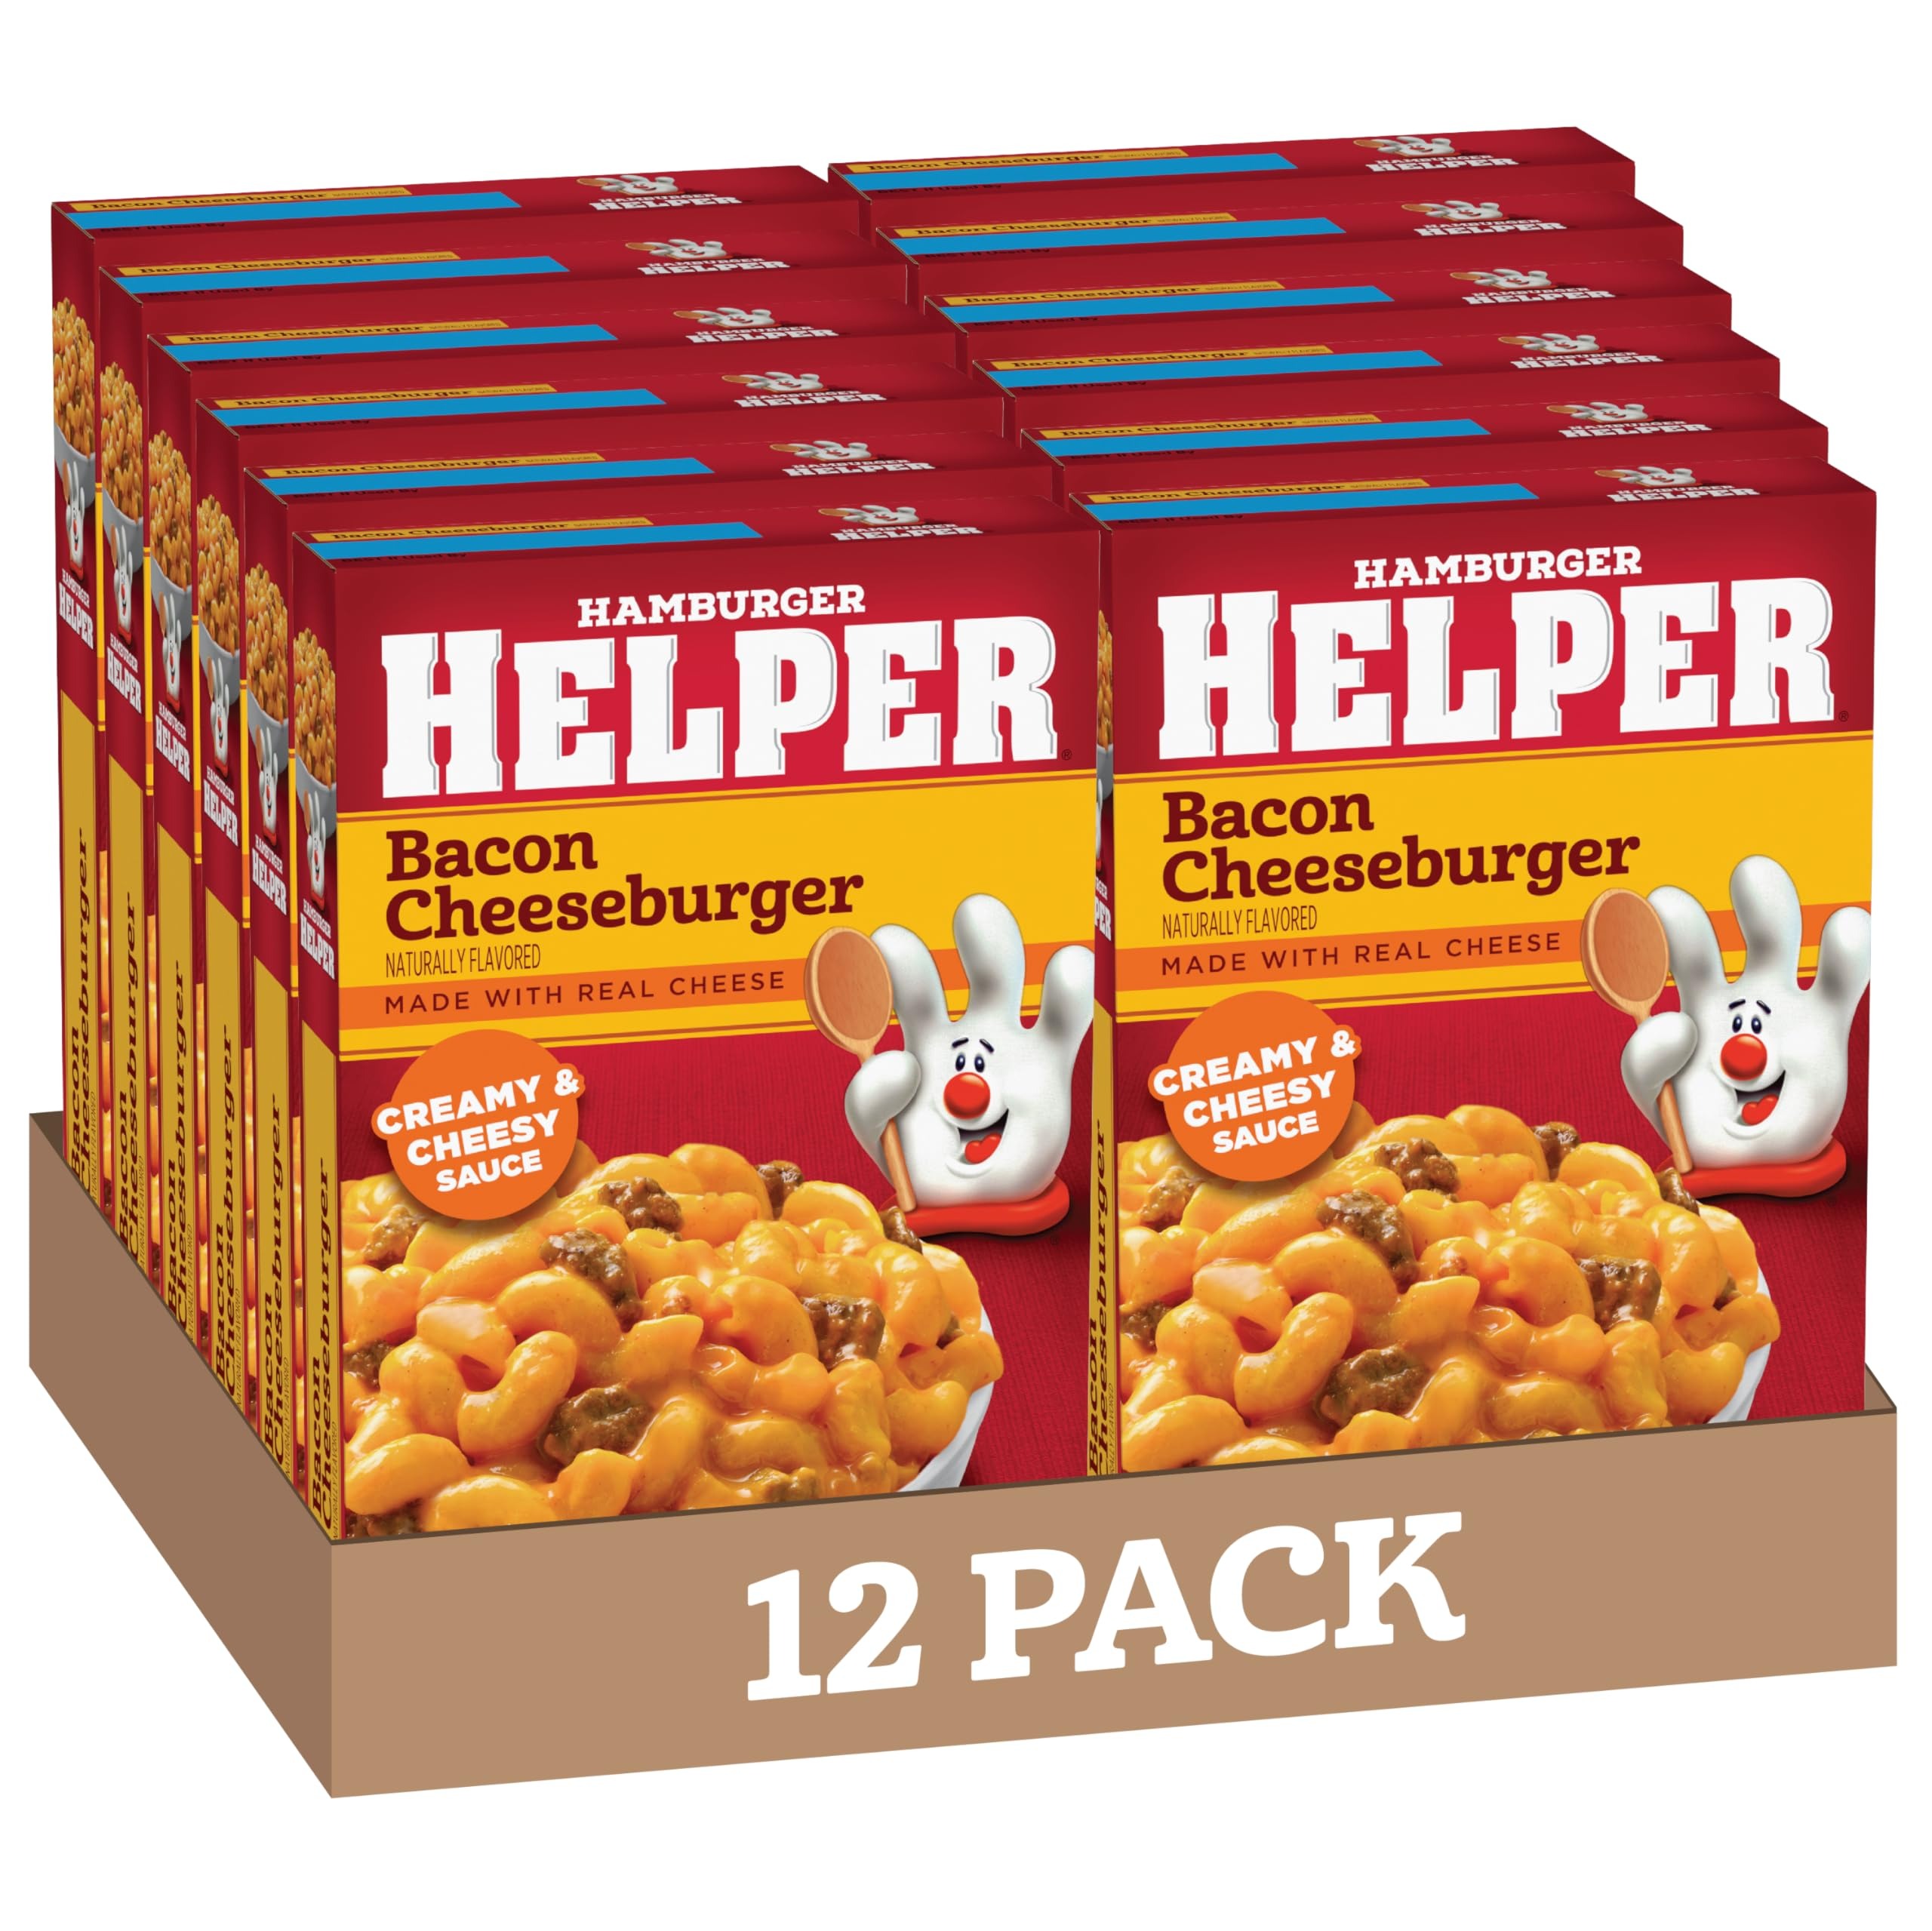
Item Name: Hamburger Helper Bacon Cheeseburger, 5.1 Ounces, 12 per Case
Bullet Point 1: America’s favorite Hamburger Helper in a bacon cheeseburger macaroni entrée, blending pasta and cheesy sauce.
Bullet Point 2: Make Hamburger Helper in three easy steps: simply brown beef, stir in ingredients and simmer
Bullet Point 3: Add your own twist! Visit Hamburger Helper.com for recipes the whole family will love.
Value: 61.2
Unit: Ounce

Price: 4.645